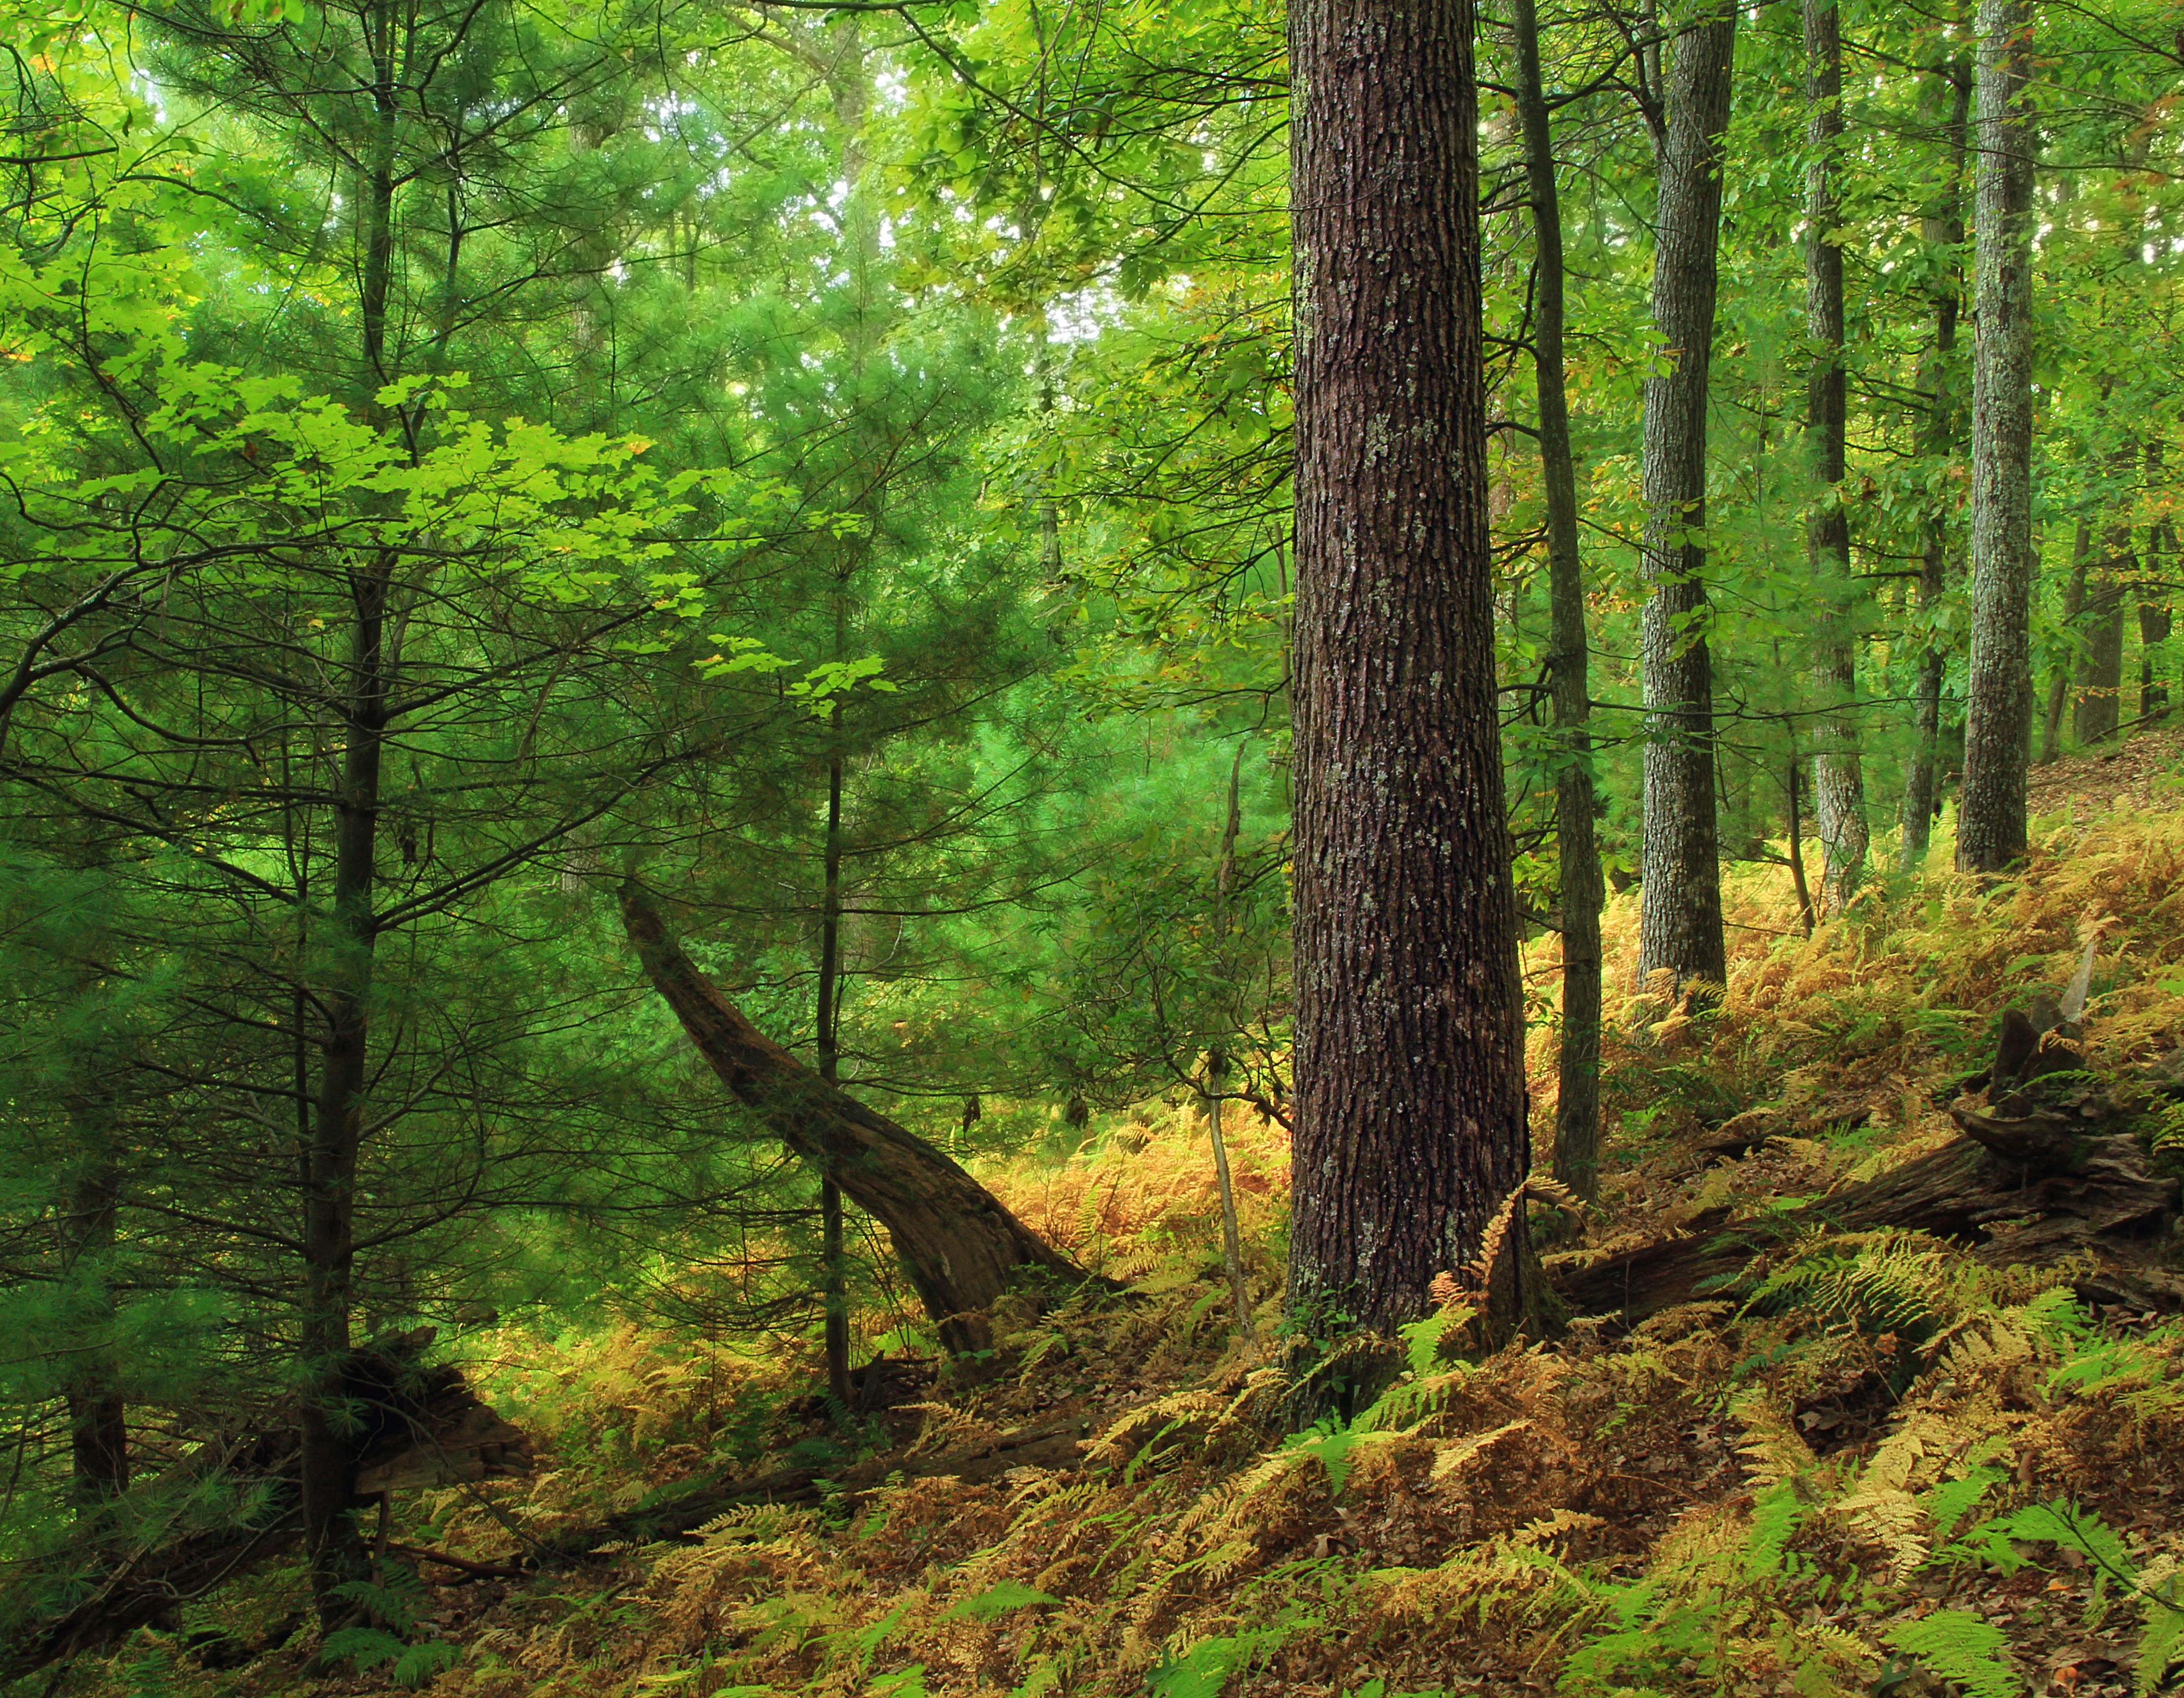
tree, nature, forest, wilderness, branch, plant, hiking, trail, sunlight, leaf, summer, jungle, autumn, trees, creativecommons, coniferous, spruce, vegetation, rainforest, clintoncounty, deciduous, understory, undergrowth, whitepines, easternwhitepines, pinusstrobus, ferns, pennsylvania, baldeaglestateforest, baldeaglemountain, mountlogan, mtlogan, mountlogannaturalarea, mtlogannaturalarea, grove, woodland, habitat, larch, ecosystem, nature reserve, biome, old growth forest, natural environment, geographical feature, woody plant, temperate broadleaf and mixed forest, temperate coniferous forest, riparian forest